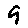
Label: 9